Qatna

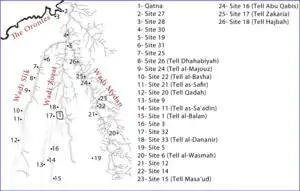
The region of Qatna

The city is located in the countryside, north of Homs. It was founded on a limestone plateau, and its extensive remains suggest fertile surroundings with abundant water, which is not the case in modern times. Three northward flowing tributary wadis (Mydan, Zorat and Slik) of the Orontes River cross the region of Qatna, enclosing an area north–south and east–west. The city lay along the central wadi (Zorat), surrounded by at least twenty five satellite settlements, most of them along the Mydan (marking the eastern border of the region) and Slik (marking the western border of the region) wadis. The wadis are now dry most of the year, but during the rainy season their discharge is disproportional to the size of their valleys, suggesting that the region was much more humid and water was more abundant in the past. The early city, dating to the Early Bronze Age IV (2200–2100 BC), was built in a circular plan; this circular site became the upper city (acropolis) of Qatna's later phases and was surrounded by a lower rectangular city.